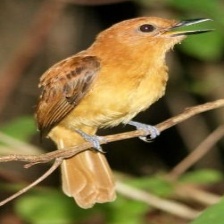
Species: CINNAMON ATTILA
Scientific name: ATTILA CINNAMOMEUS